Argyll and Bute

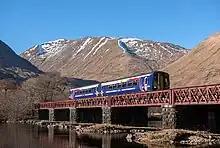
A train crossing Loch Awe

The main railway line in Argyll and Bute is the West Highland Line, which links Oban to Glasgow, passing through much of the eastern and northern parts of the area. From the south the line enters Argyll and Bute just to the west of Dumbarton, continuing north via Helensburgh Upper to the eastern shores of the Gare Loch and Loch Long. The line comes inland at Arrochar and Tarbet to meet the western shore of Loch Lomond. At the northern end of the loch the lines leaves Argyll and Bute to enter Stirling council area. The Oban branch of the West Highland Line re-enters the area just west of Tyndrum, and heads west to Oban: stations on this section of the line include Dalmally and Taynuilt railway station. The majority of services on the line are operated by ScotRail: as of 2019 the summer service has six trains a day to Oban, with four on Sundays. In addition to the ScotRail service is the nightly Caledonian Sleeper, although this does not run on the Oban branch.